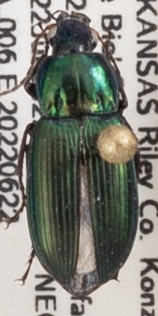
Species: Poecilus chalcites
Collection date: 2022-06-22
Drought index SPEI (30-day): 0.794
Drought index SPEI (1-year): -0.078
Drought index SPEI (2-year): -0.086